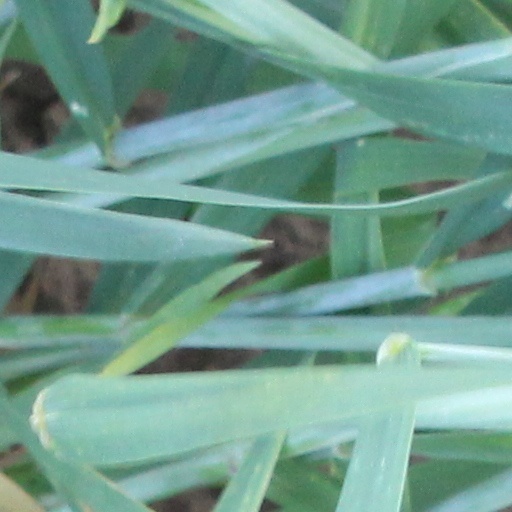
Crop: wheat